Trondheim Spektrum

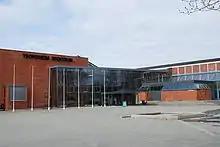
Entrance to the arena in April 2009

The original halls were built in three stages. Halls A and B were designed by architects Pran & Torgersen and were opened in 1963. Further halls was added in 1971 (hall C) and 1980 (hall G), this was followed by stage 3 (halls D and E/H) in 1988 which was designed by Lien & Risan architectural office. The eighth (hall F) was added in 2000. The old Trondheim Spectrum had a floor area of 15,000 m spread over eight multi-use halls. The main hall had 3,400 seats and space for around 4,500 people standing.